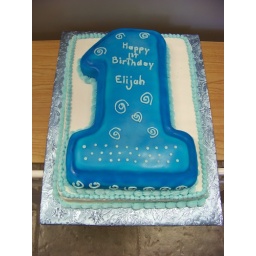
A number one cake on top of a 1/2 sheet cake airbrushed in blue and accented with blue icing